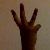
The image shows a hand gesture representing the number 6 in Indian Sign Language.